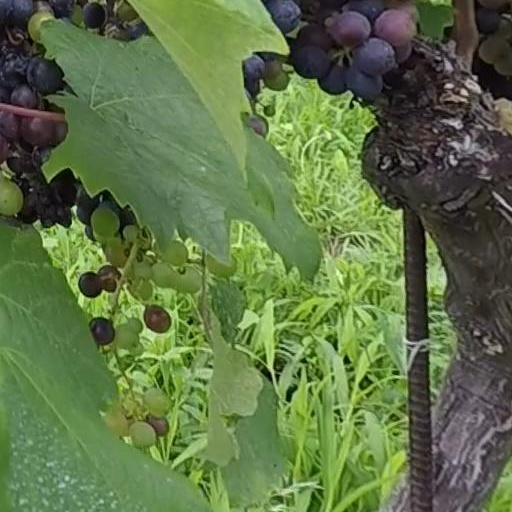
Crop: grape